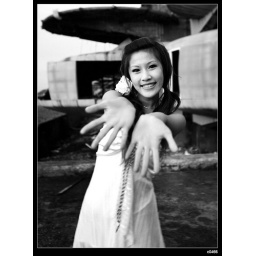
hsiaoh is very cute ,vivid and a little sexy feeling, we shot her at abandon houses near Taisui